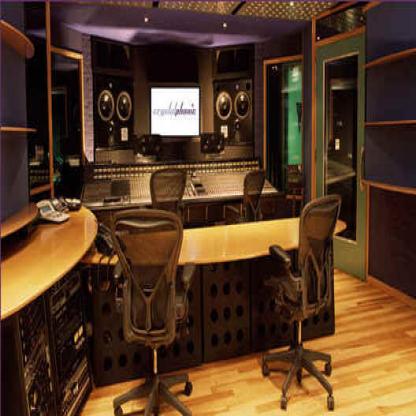
Scene: Indoor